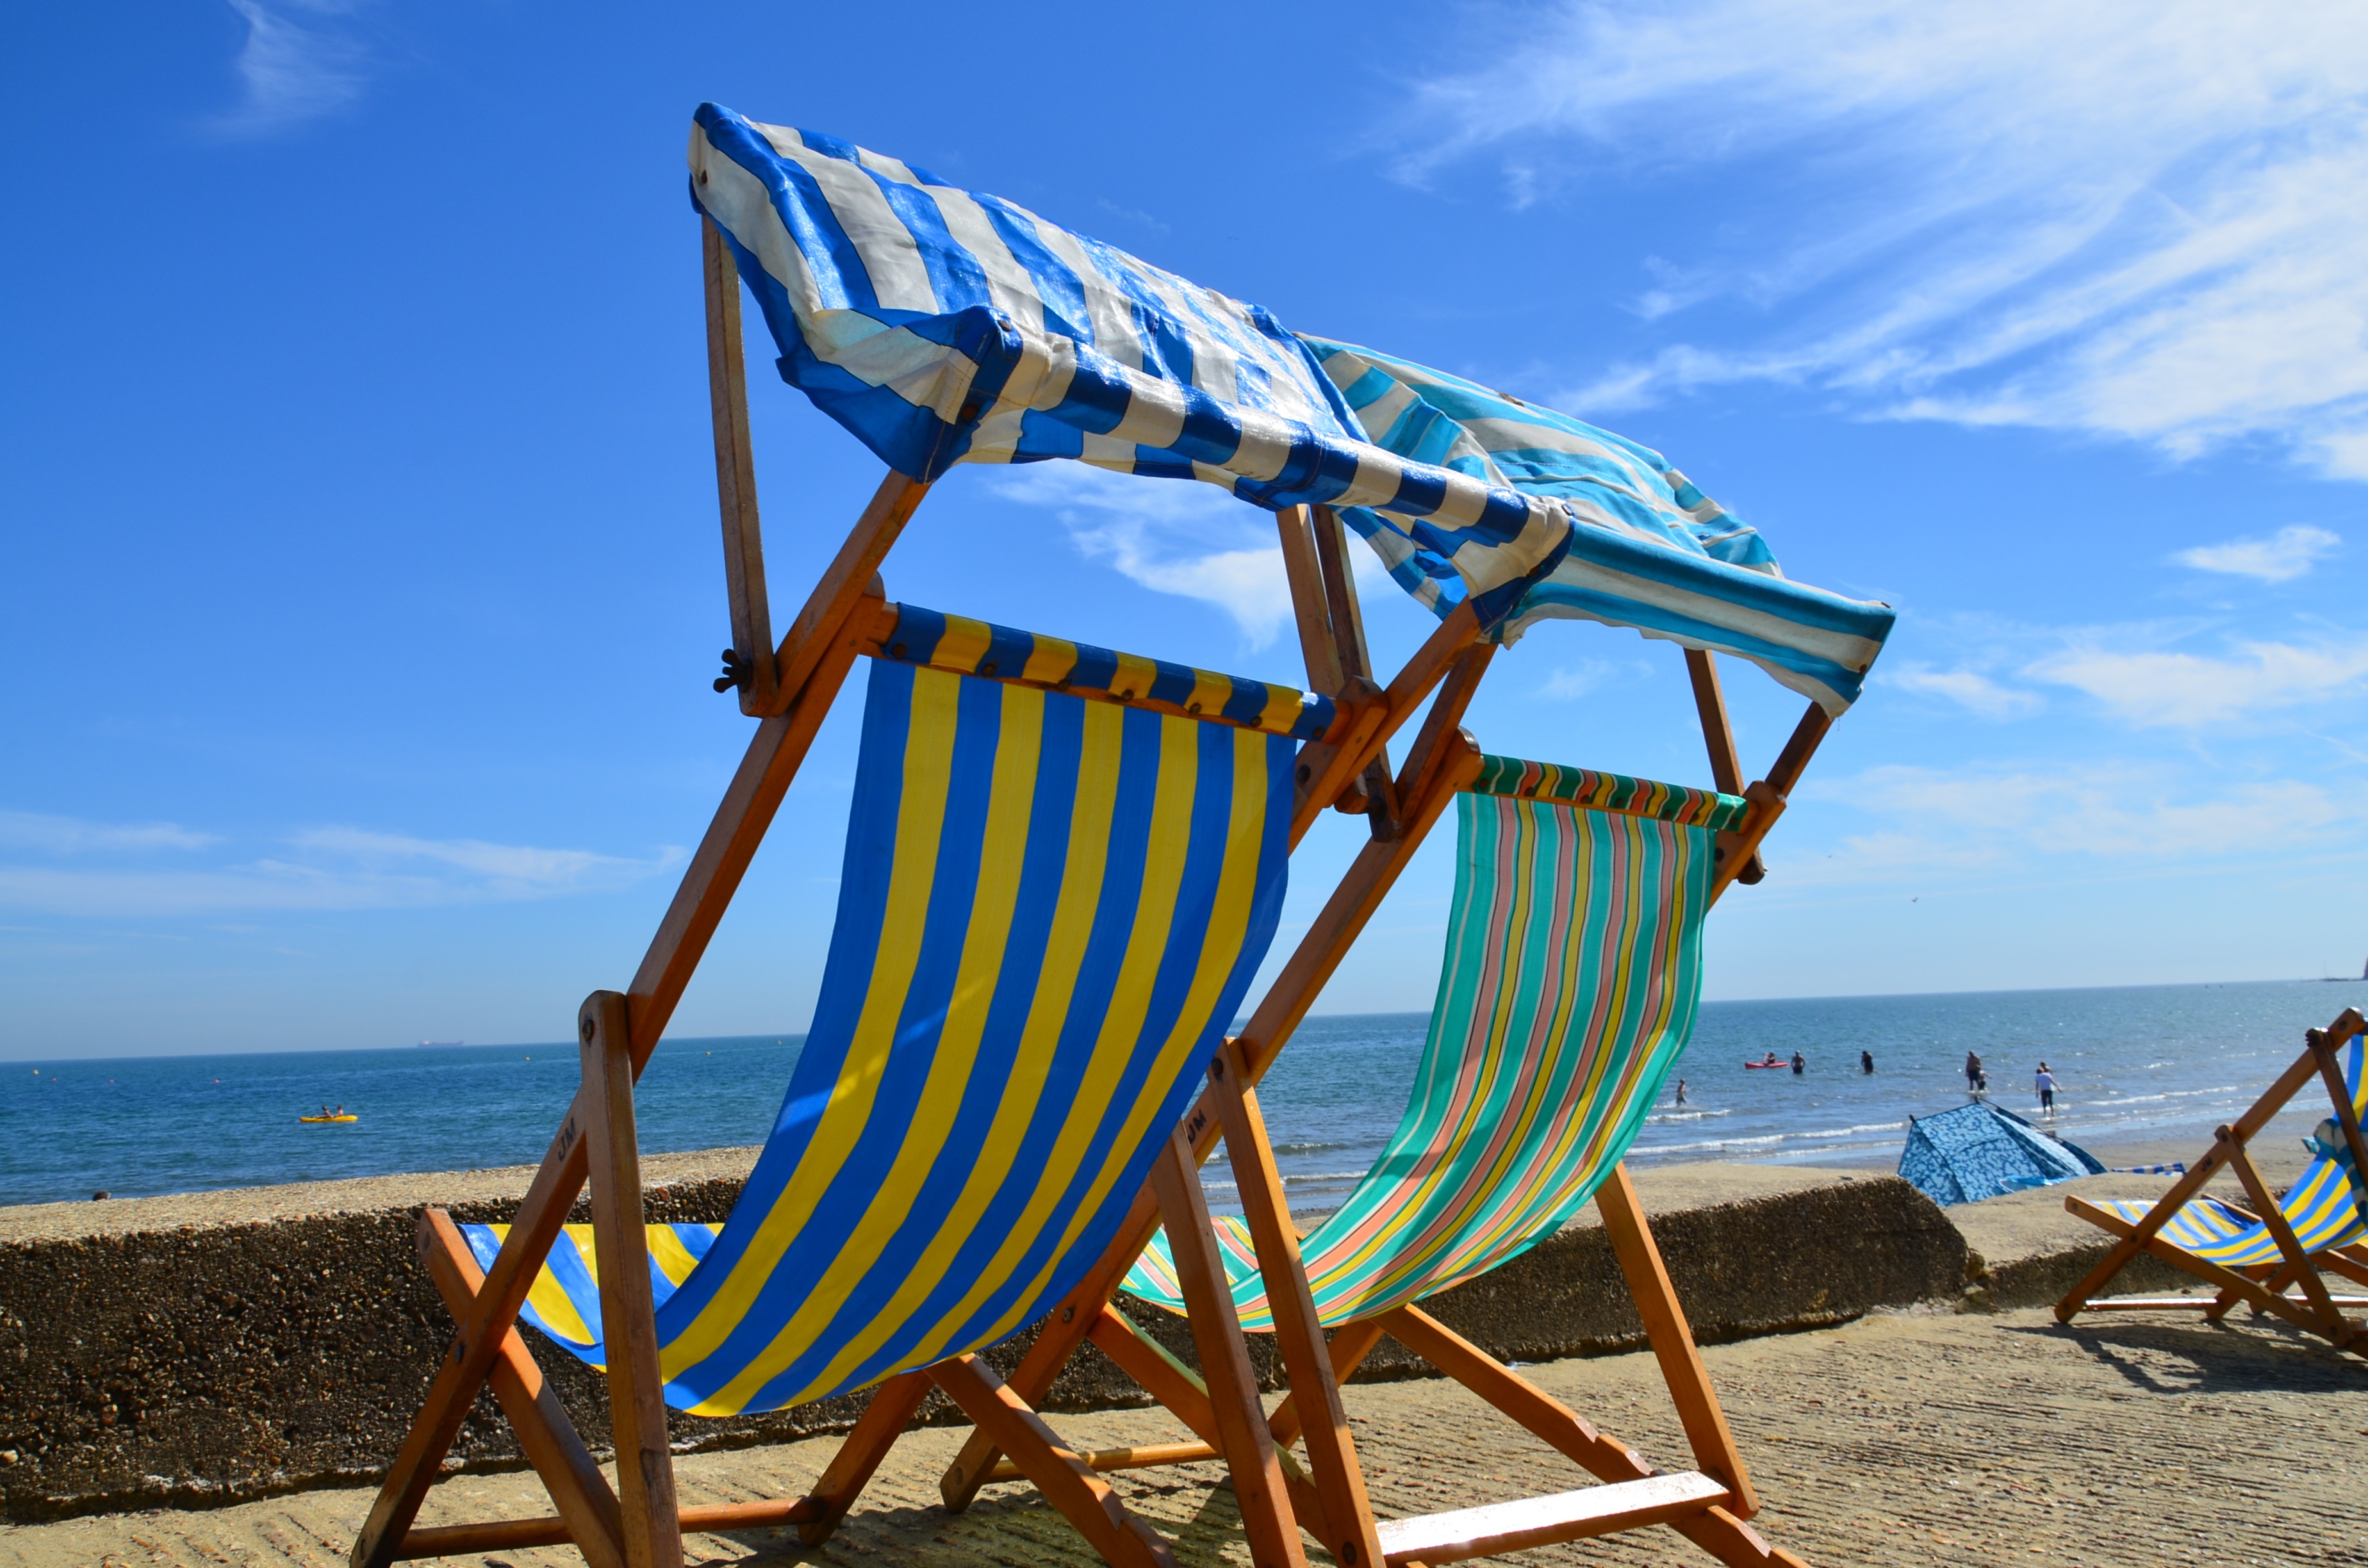
beach, sea, water, sand, ocean, vacation, seaside, holiday, blue, leisure, deckchair, playground, idyll, isle of wight, outdoor play equipment